Campfire

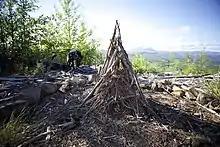
Teepee style campfire

In most realistic cases nowadays, non-natural additions to the fuels mentioned above will be used. Often, charcoal lighters like hexamine fuel tablets or ethyl alcohol will be used to start the fire, as well as various types of scrap paper. With the proliferation of packaged food, it is quite likely that plastics will be incinerated as well, a practice that not only produces toxic fumes but will also leave polluted ashes behind because of incomplete combustion at too-low open fire temperatures.